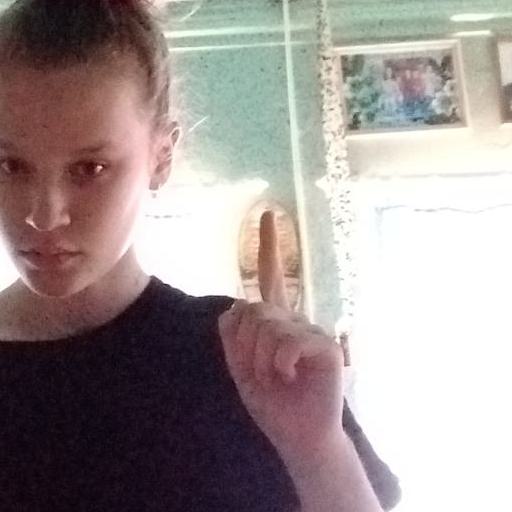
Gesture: one